Marcus Ericsson

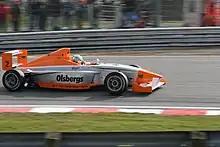
Ericsson won his second Formula BMW race at Brands Hatch by six seconds.

Bräck convinced Richard Dutton, who ran Bräck in the British Formula Three Championship in 1989, to race Ericsson for his Fortec Motorsport team's 2007 Formula BMW UK title challenge. Ericsson said of his chances during the season, "I was thinking that I should be around top eight to start with, trying for podiums and maybe wins by the end of the year". Ericsson's first win came at the first meeting of the series at Brands Hatch where he took third place in the first race and won from pole position in the second race. Following his win, Ericsson was described by "Autosport" as "the best young talent" Bräck had ever seen. Ericsson was in the title race for the whole season, challenging Czech Josef Král and Brit Henry Arundel. In the end, Ericsson, aged 16, won the title by 40 points from Kral, becoming the final Champion of the British Formula BMW series before the series merged with the German series to make a European championship.